Robert J. Godfrey

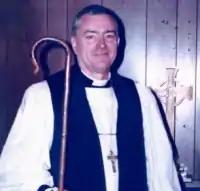

Robert Joseph Godfrey was the third Presiding Bishop of the Anglican Orthodox Church, Metropolitan Archbishop of the Orthodox Anglican Communion and the President of Cranmer Seminary. In 1960 Godfrey completed his undergraduate work in South Carolina at The Citadel. He also completed a Msster of Education degree from Western Maryland College, and a Ph.D. from Wayne State University. He continued his education with post-doctoral studies at the University of Southern California, Boston University, Temple University, University of Edinburgh (Scotland), University of Manchester (England), University of Michigan, University of Central Florida, University of South Carolina, Loyola University. He also completed a Master of Divinity and Doctor of Ministry degrees at Trinity Theological Seminary, graduating summa cum laude in both degree programs. Significantly, during his tenure as bishop, Godfrey changed the legal name of the jurisdiction to the "Episcopal Orthodox Christian Archdiocese of America," while retaining the original incorporation. The church is now known as the Orthodox Anglican Church, matching the name of the international communion to which it belongs.